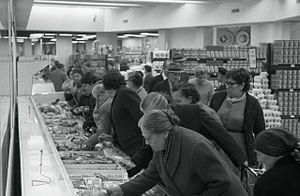
Reggio d'Émilie est une ville italienne d'environ 170 000 habitants, chef-lieu de la province de Reggio d'Émilie, en Émilie-Romagne.